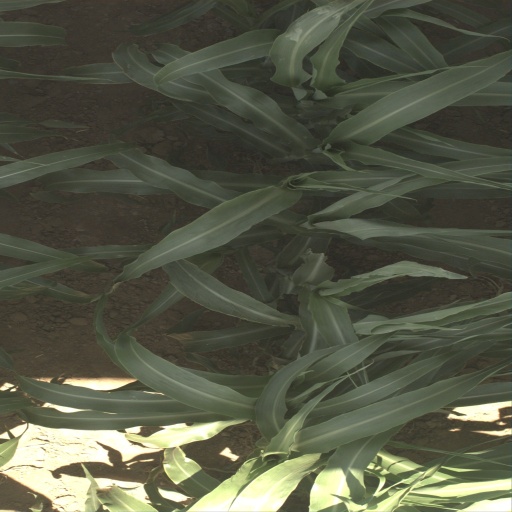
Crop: sorghum